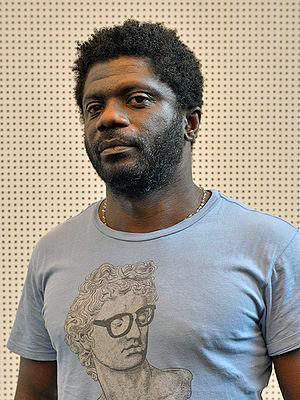
L'écrivain Gauz au salon du livre du Mans, le 4 octobre 2014.
Gauz est le nom de plume d'Armand Patrick Gbaka-Brédé, né à Abidjan, Côte d'Ivoire, en 1971.